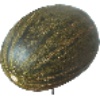
Label: Melon Piel de Sapo 1